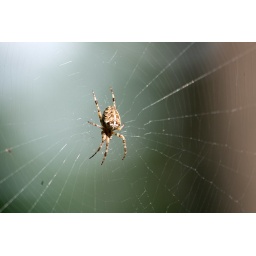
garden spider sitting in its web in the forest